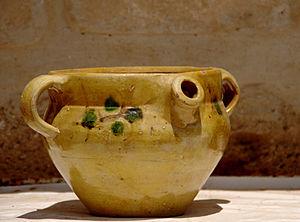
Pot en terre cuite, pour contenir de l'huile d'olive exposé au Ribat de Lamta en Tunisie
La terre cuite est un matériau céramique obtenu par la cuisson de l'argile. Elle est utilisée pour réaliser des poteries, des sculptures et pour la fabrication de matériaux de construction, briques, tuiles ou carreaux.